Religion in the Song dynasty

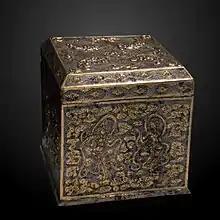
Ornate container, Liao dynasty

During the Song dynasty, the three major religions and to an extent Neo-Confucianism, underwent a process of rationalizing Chinese folk religion by systematically incorporating and categorizing deities into a universal pantheon. This was encouraged by state policy, which also pruned religious conduct by sanctioning correct and incorrect religious practices. For example, the Neo-Confucian scholar-official Huang Zhen (1213–81) forbade rowing boats to welcome gods, destroyed 1,300 such boats, destroyed "perverse temples," and forbade the worship of epidemic gods. At the same time, nature deities such as earth gods were anthropomorphized, often into guardian deities. Not all were male. In one case, the guardian deity was a concubine, who according to legend fought off a group of bandits after having her head chopped off.